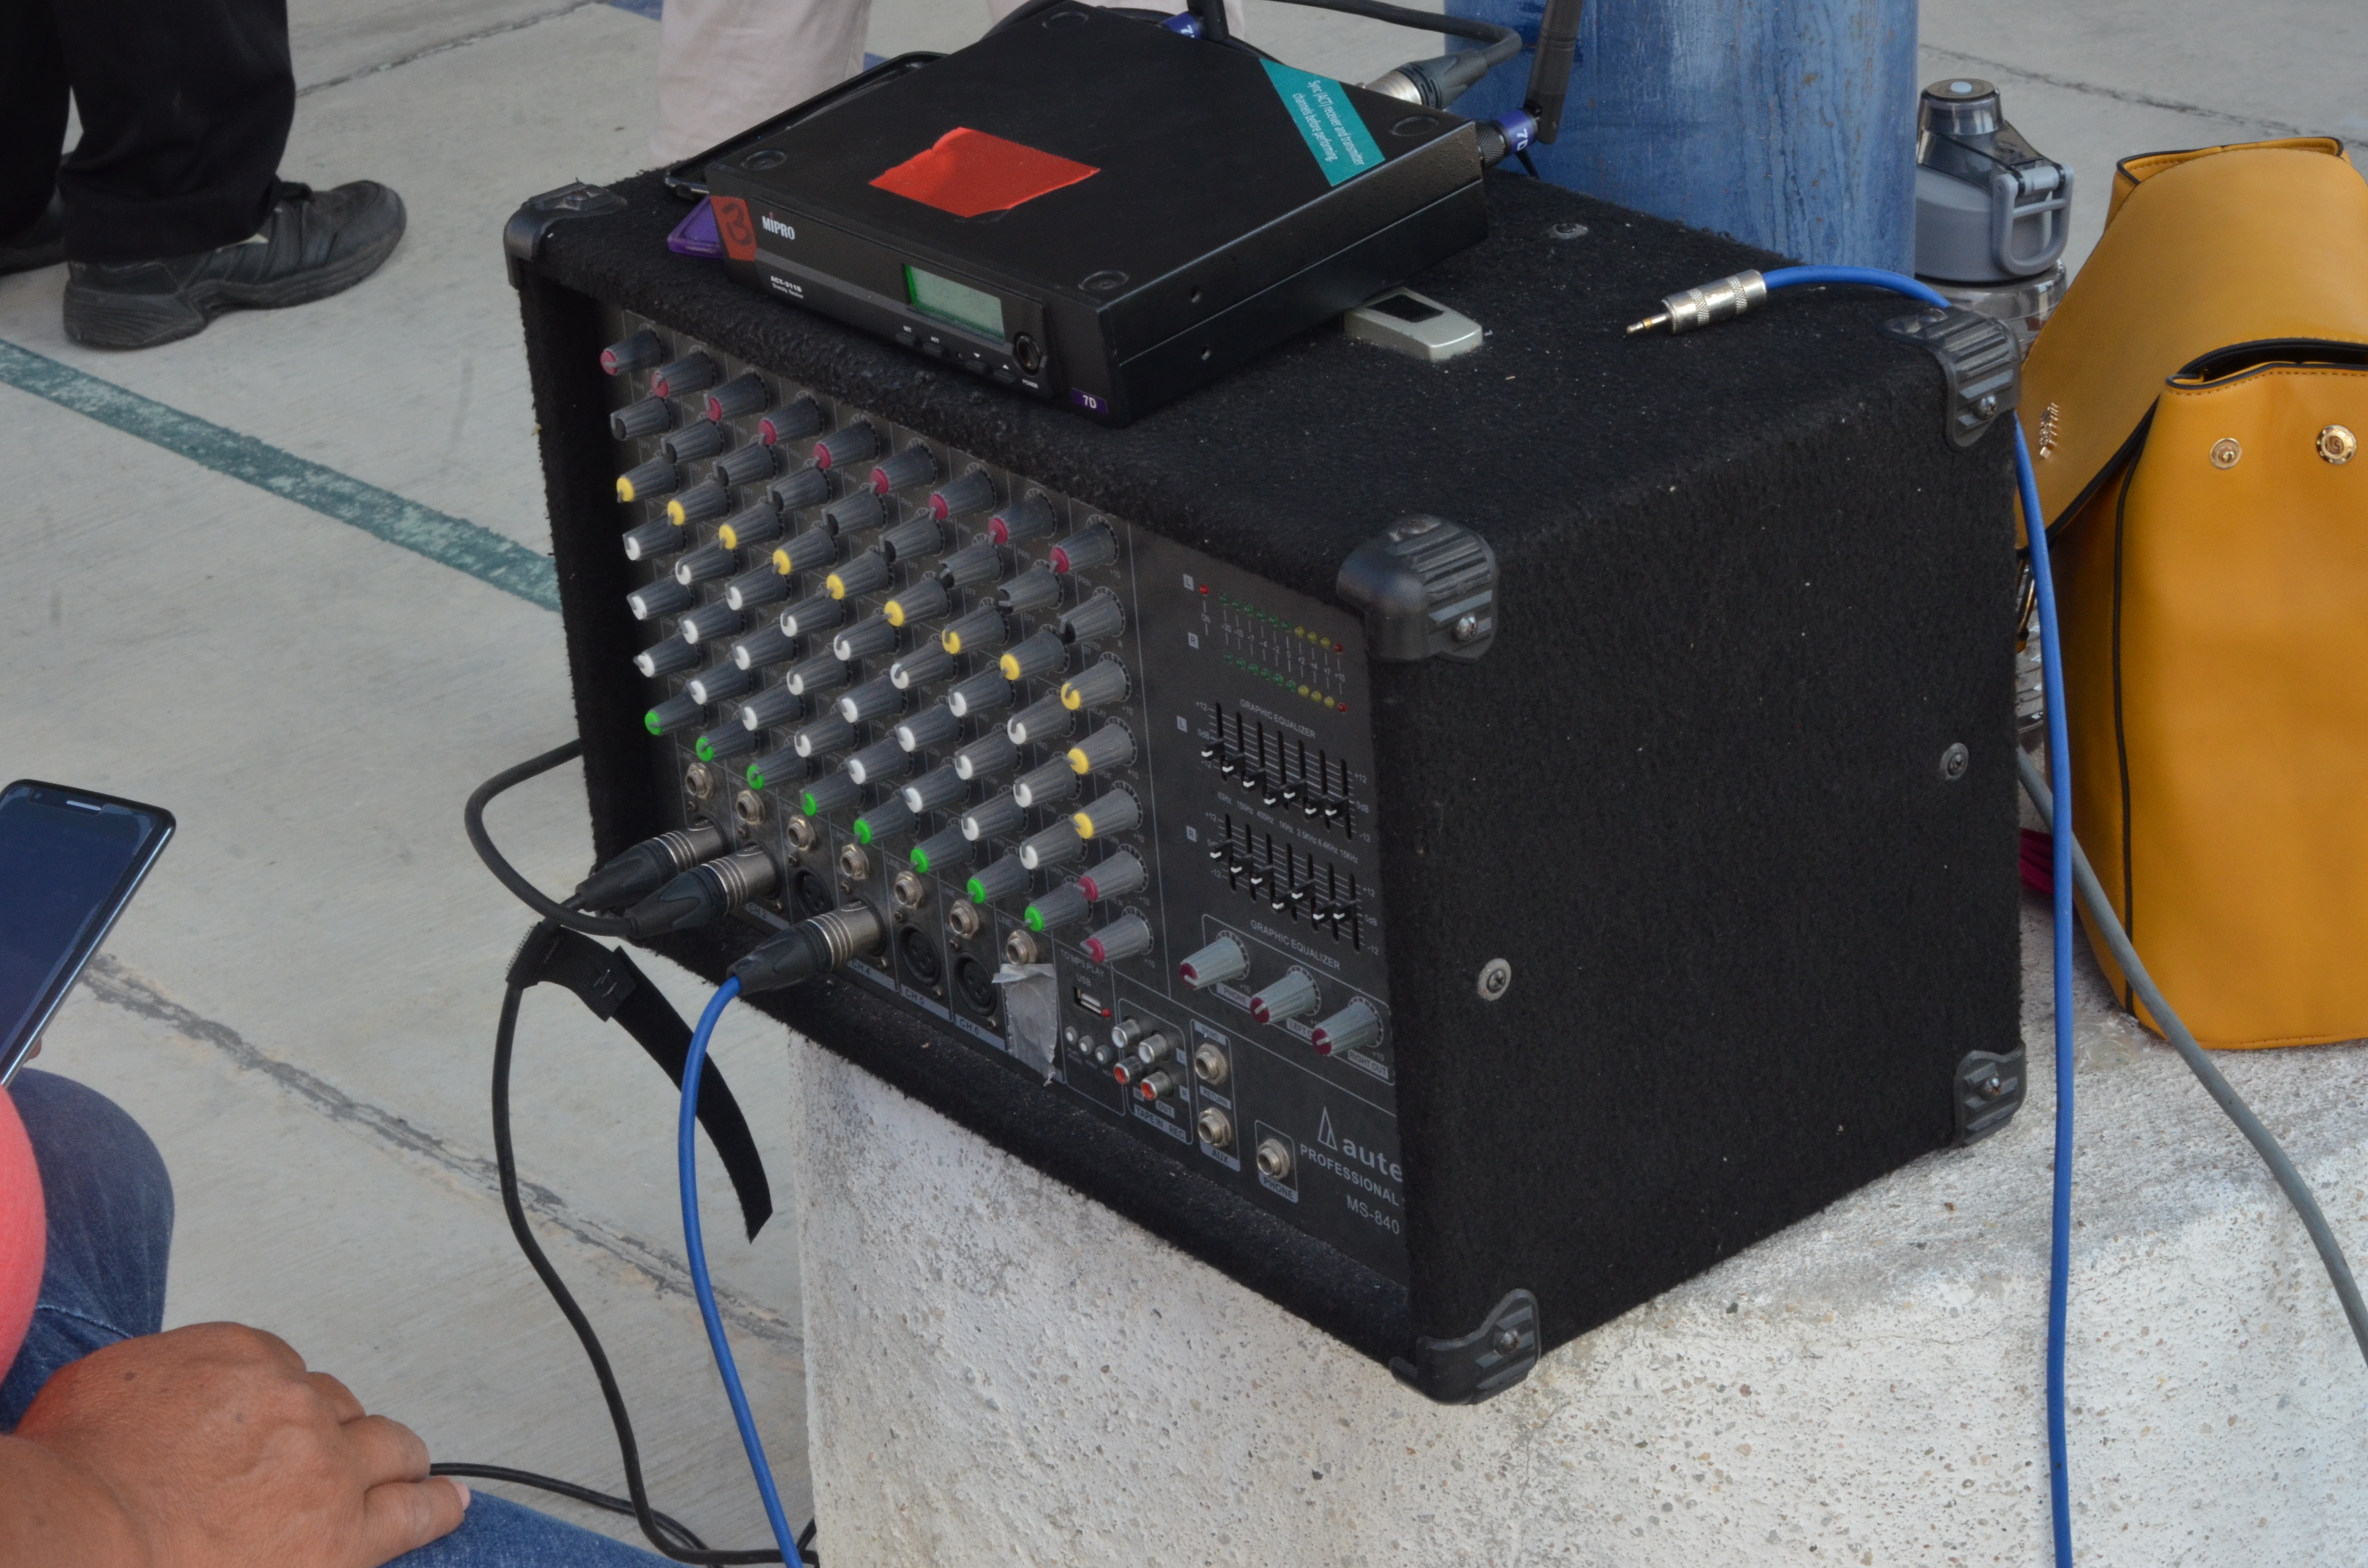
mixer, microphone, cable, events, electronic instrument, technology, electronic device, electrical wiring, wire